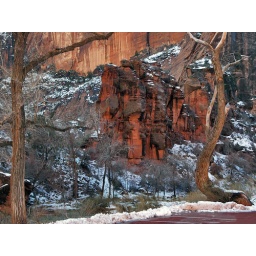
Sheer cliffs back up red tower formation in the snow. Zion Natl. Park Utah